Abu Ghosh

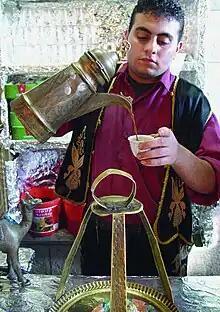
Pouring "Turkish" coffee in Abu Ghosh

The is held twice a year, in the fall and late spring, with musical ensembles and choirs from Israel and abroad performing in and around the churches in Abu Ghosh. The monks believe that holding concerts on the grounds of their churches is a "fine symbol of friendship and welcome. Jews coming to a Muslim community to hear music in a Christian church...is a small, white pebble in the path that we want."